Peninsular War

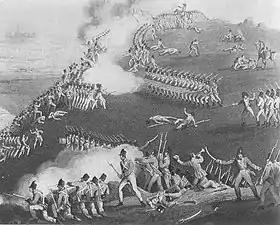
The Battle of Castalla

The French invaded Andalusia on 19 January 1810. 60,000 French troopsthe corps of Victor, Mortier and Sebastiani together with other formationsadvanced southwards to assault the Spanish positions. Overwhelmed at every point, Aréizaga's men fled eastwards and southwards, leaving town after town to fall into the hands of the enemy. The result was revolution. On 23 January the Junta Central at Seville decided to flee to the safety of Cádiz. It then dissolved itself on 29 January 1810 and set up a five-person Regency Council of Spain and the Indies, charged with convening the Cortes. Soult cleared all of southern Spain except Cádiz, which he left Victor to blockade. The system of juntas was replaced by a regency and the Cortes of Cádiz, which established a permanent government under the Constitution of 1812.